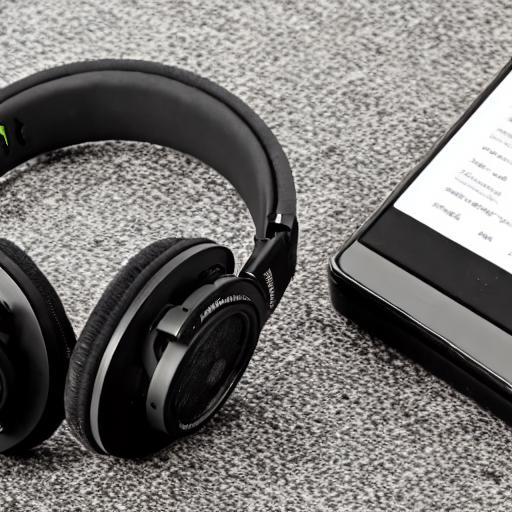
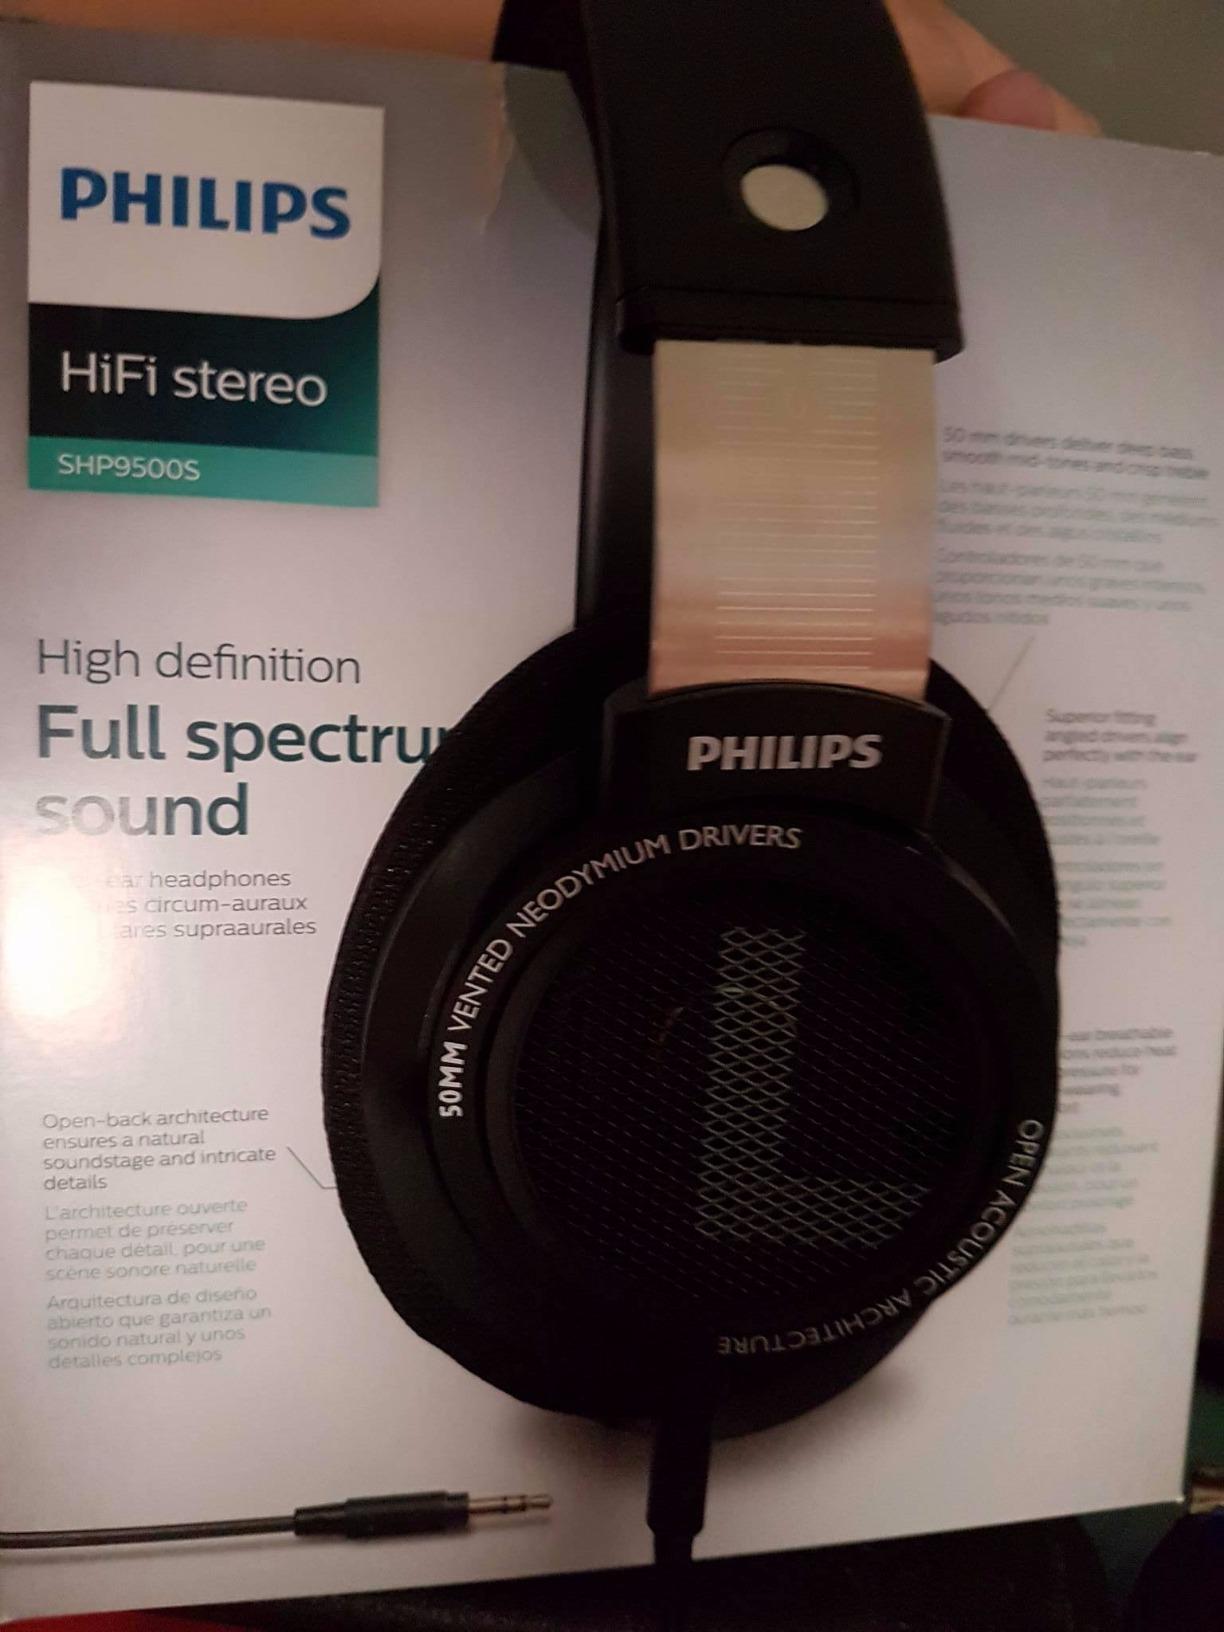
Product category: headphones
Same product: no